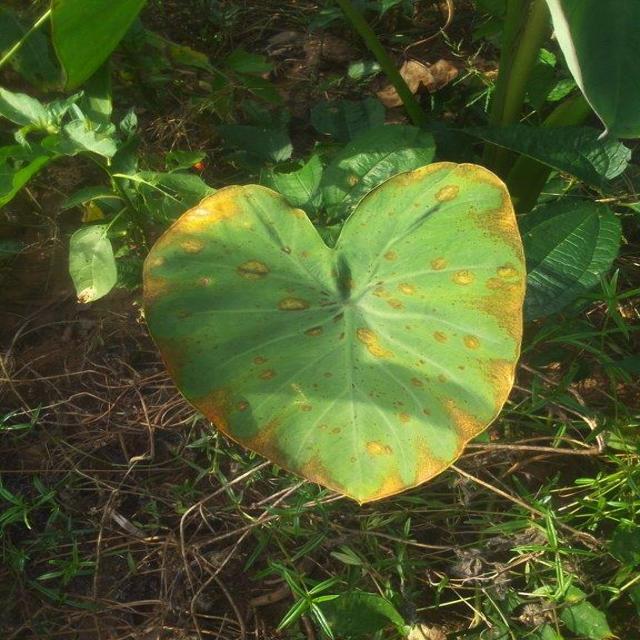
Label: Mid_Blight